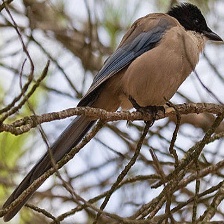
Species: IBERIAN MAGPIE
Scientific name: CYANOPICA COOKI
ImageNet parent category: magpie